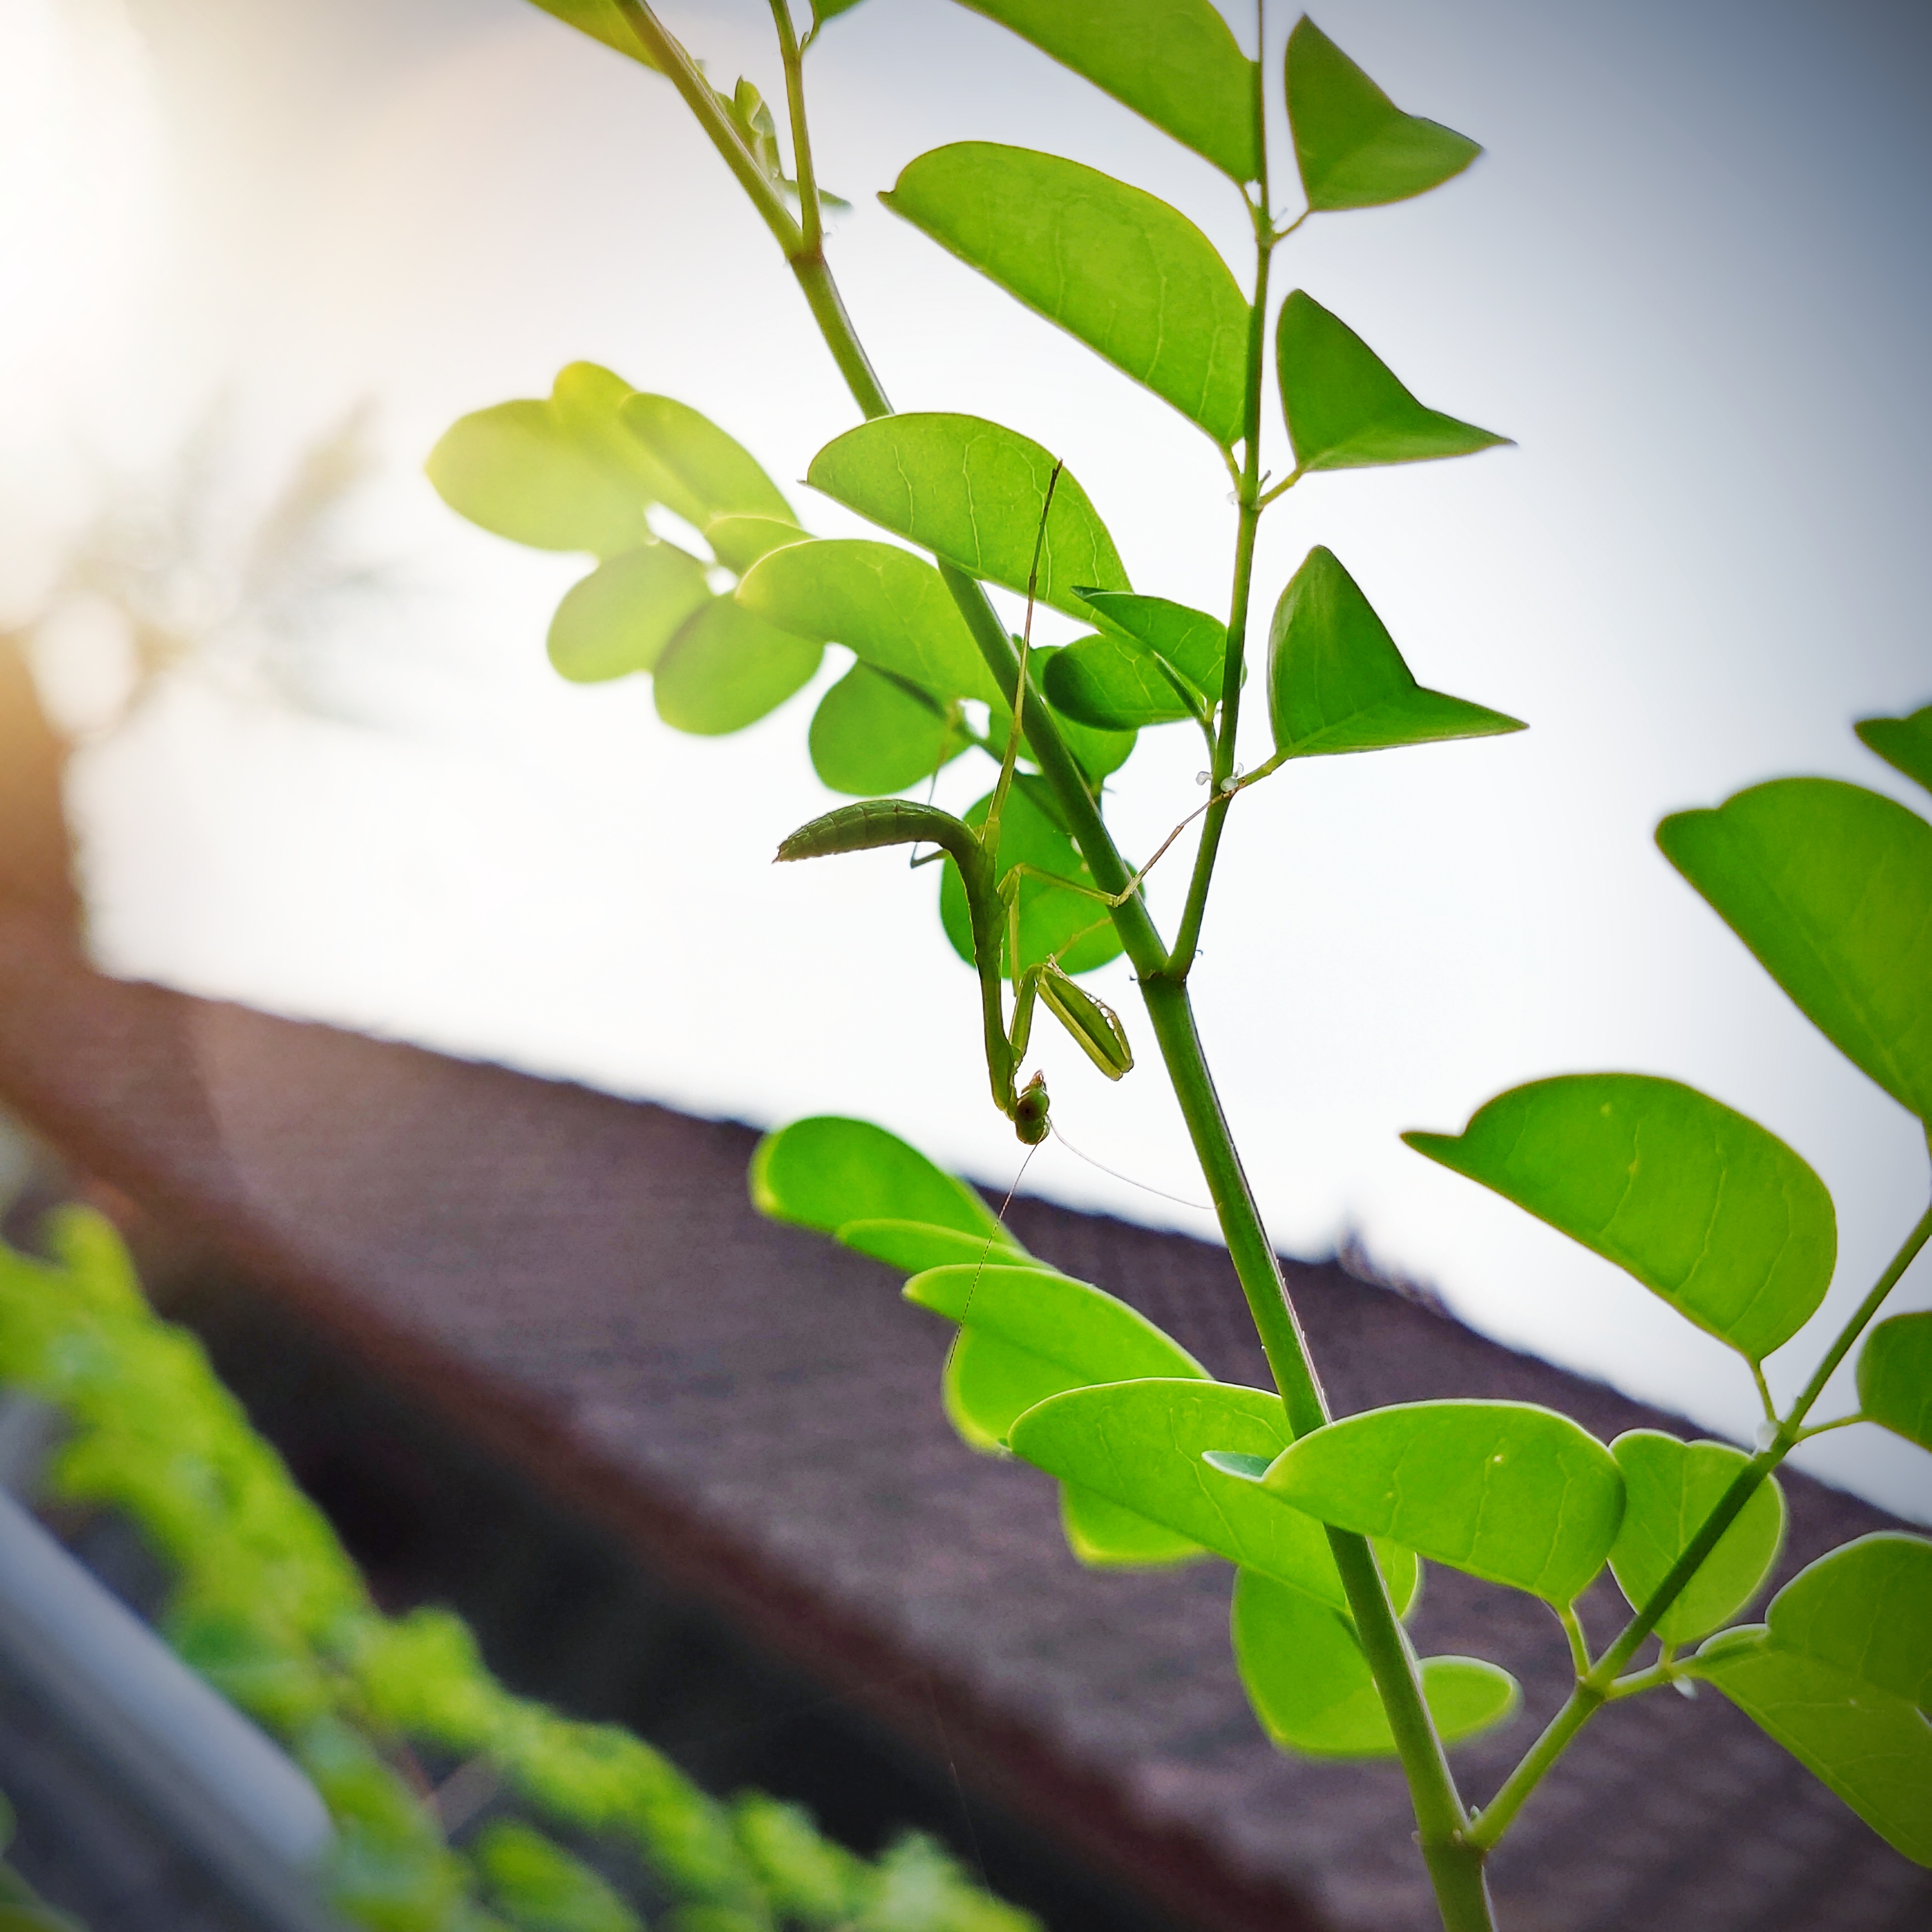
nature, mantis, morning, sunshine, leaf, flower, green, plant, houseplant, plant stem, tree, botany, flowering plant, branch, moringa